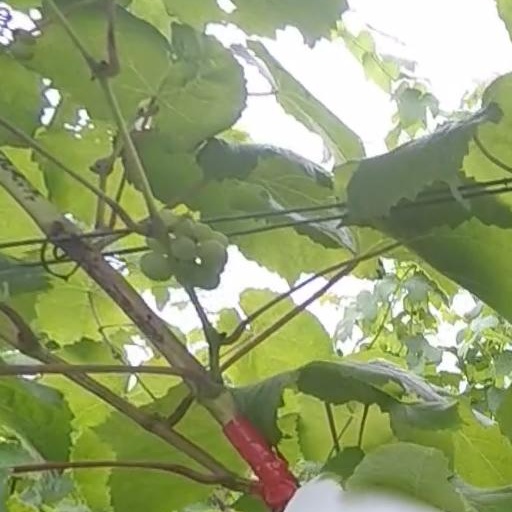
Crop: grape